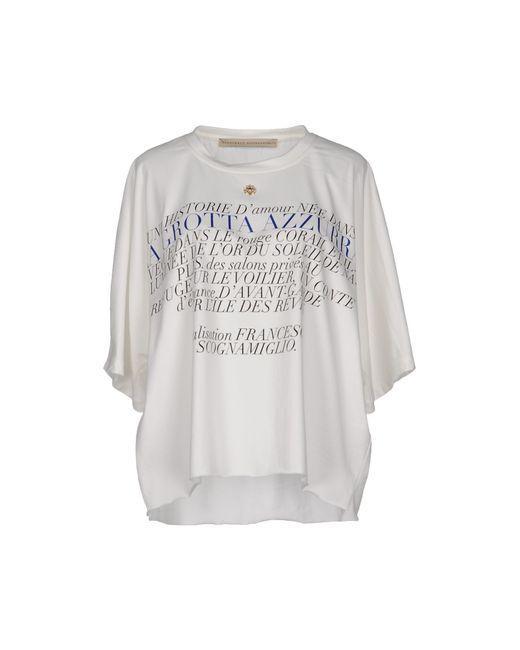
Vollärmliges T-Shirt mit Rundhalsausschnitt und Alphabetdruck